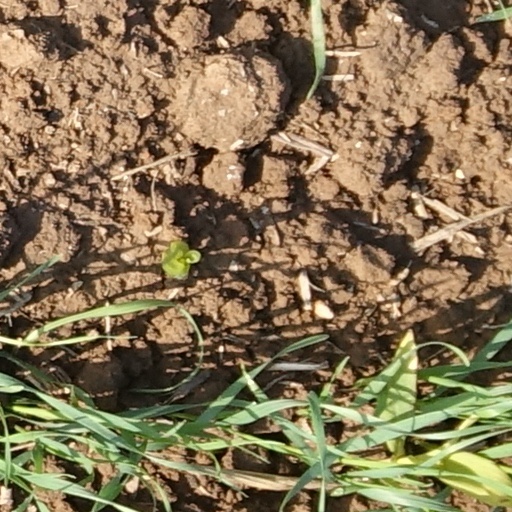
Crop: wheat